Asia Kate Dillon

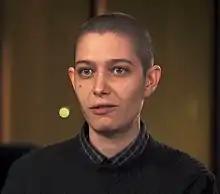
Dillon in 2017

Asia Kate Dillon (born November 15, 1984) is an American actor. They are known for their roles as Brandy Epps in "Orange Is the New Black" and Taylor Mason in "Billions". Dillon identifies as non-binary and uses singular "they" pronouns. Their role on "Billions" is the first non-binary main character on North American television, and earned them a Critics' Choice Television Award nomination for Best Supporting Actor in a Drama Series. They also played the Adjudicator in the action film "" (2019).